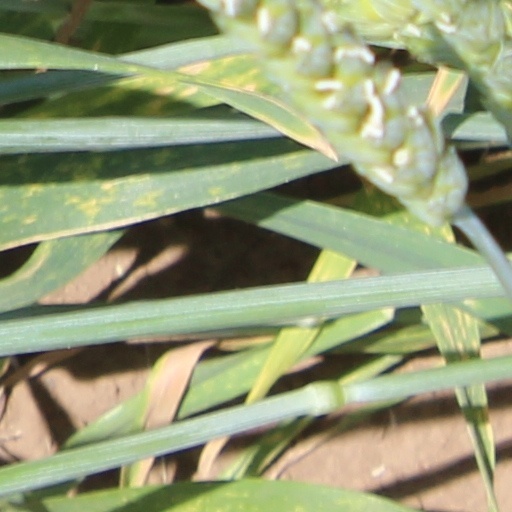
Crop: wheat